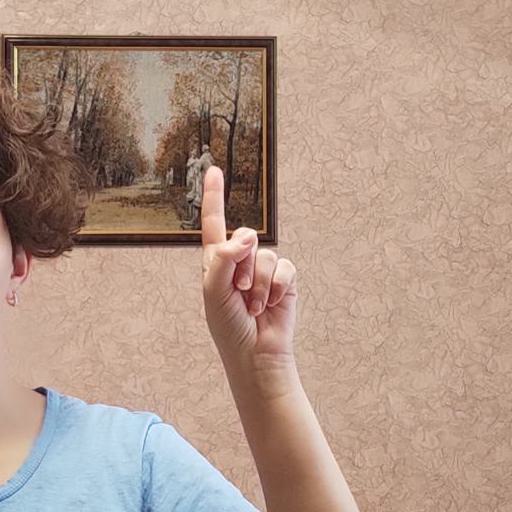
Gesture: one